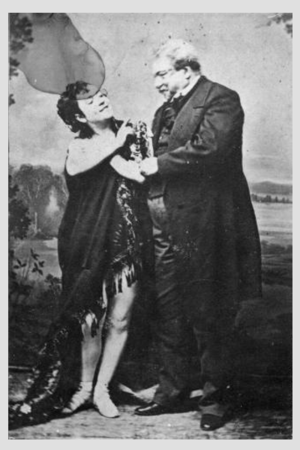
Alphonse Liébert.- Alexandre Dumas père et Ada Menken debout, à Paris, vers 1867, Tirage photographique conservé au musée Alexandre Dumas deVillers-Cotterêts. Joconde Portail des collections des musées de France.
Le musée Alexandre-Dumas est ouvert depuis 1905 à Villers-Cotterêts, commune de l'Aisne, où est décédé en 1806 Thomas-Alexandre Davy de la Pailleterie, père de l'écrivain Alexandre Dumas et grand-père d'Alexandre Dumas fils, académicien. Le musée a été labellisé Musée de France en 2002.